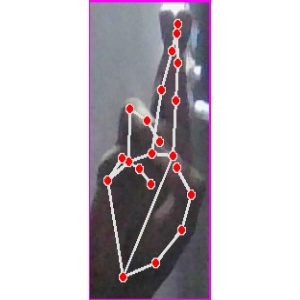
अक्षर: र